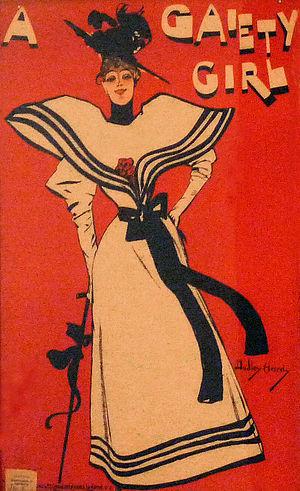
Dudley Hardy, affiche A Gaiety Girl, lithographie, Musée d'art moderne et contemporain de Strasbourg.
Dudley Hardy est un peintre et illustrateur anglais né à Sheffield le 15 janvier 1867 et mort à Londres le 11 août 1922.